Ecuadorian–Colombian War

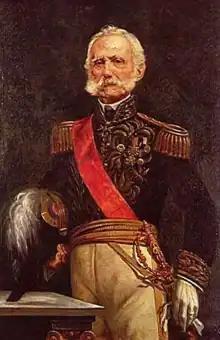
Tomas cipriano de mosquera

García Moreno ordered General Flores to mobilize towards the north of Ecuador almost all of the existing battalions in the territory, around 8,200 infantrymen and 1,150 horsemen divided in 4 divisions: Draquea, Salvador, Maldonado and Dávalos.